Brain Damage (album)

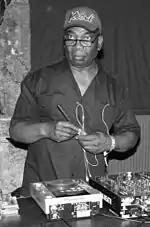
Dennis Bovell (pictured 2005) conceived "Brain Damage" as a way of fusing reggae with a myriad of other genres.

"Brain Damage" contains eight songs and eight dubs which explore a wide array of popular music forms and influences, while keeping reggae at its core. The album fuses reggae subgenres such as roots reggae, lovers rock, and dub with other genres including pop, rock and roll, rhythm and blues, disco, funk, calypso, soca, Latin music, boogie-woogie, jazz and afrobeat, with each song being stylistically unique. Bovell hoped that, via its genre excursions, the album would "fry a few crania", and the record highlights his "cut 'n' mix" mentality above any interest in adhering to 'roots', according to author Dick Hebdige, who considers "Brain Damage" to exemplify "mutant reggae", a style he describes as "reggae which has been knocked into a different shape by banging up against calypso, R&B, rock 'n' roll', disco etc.". The album also features what writer Mark Ellen called "a sprinkling of obscure musical jokes", such as "corny theme tunes".